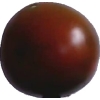
Label: tomato_maroon